Ayyab

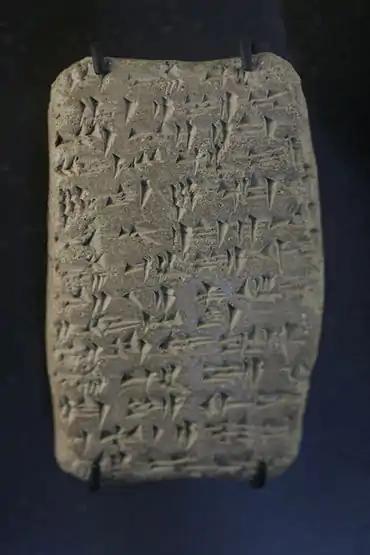
Ayyab's letter to Pharaoh, Amarna letter EA 364, title: "Justified War". His name in line 2 is spelled: A-iYa-aB, ""message (speaking), Ayyab..."". (High resolution expandible photo)

Ayyab was a ruler of Aštartu (present day Tell Ashtara) south of Damascus. According to the Amarna letters, cities/city-states and their kings in the region — just like countries to the north, such as Hatti of the Hittites, fell prey to a wave of attacks by ʿApiru raiders. The Amarna correspondence corpus covers a period from 1350–1335 BC.